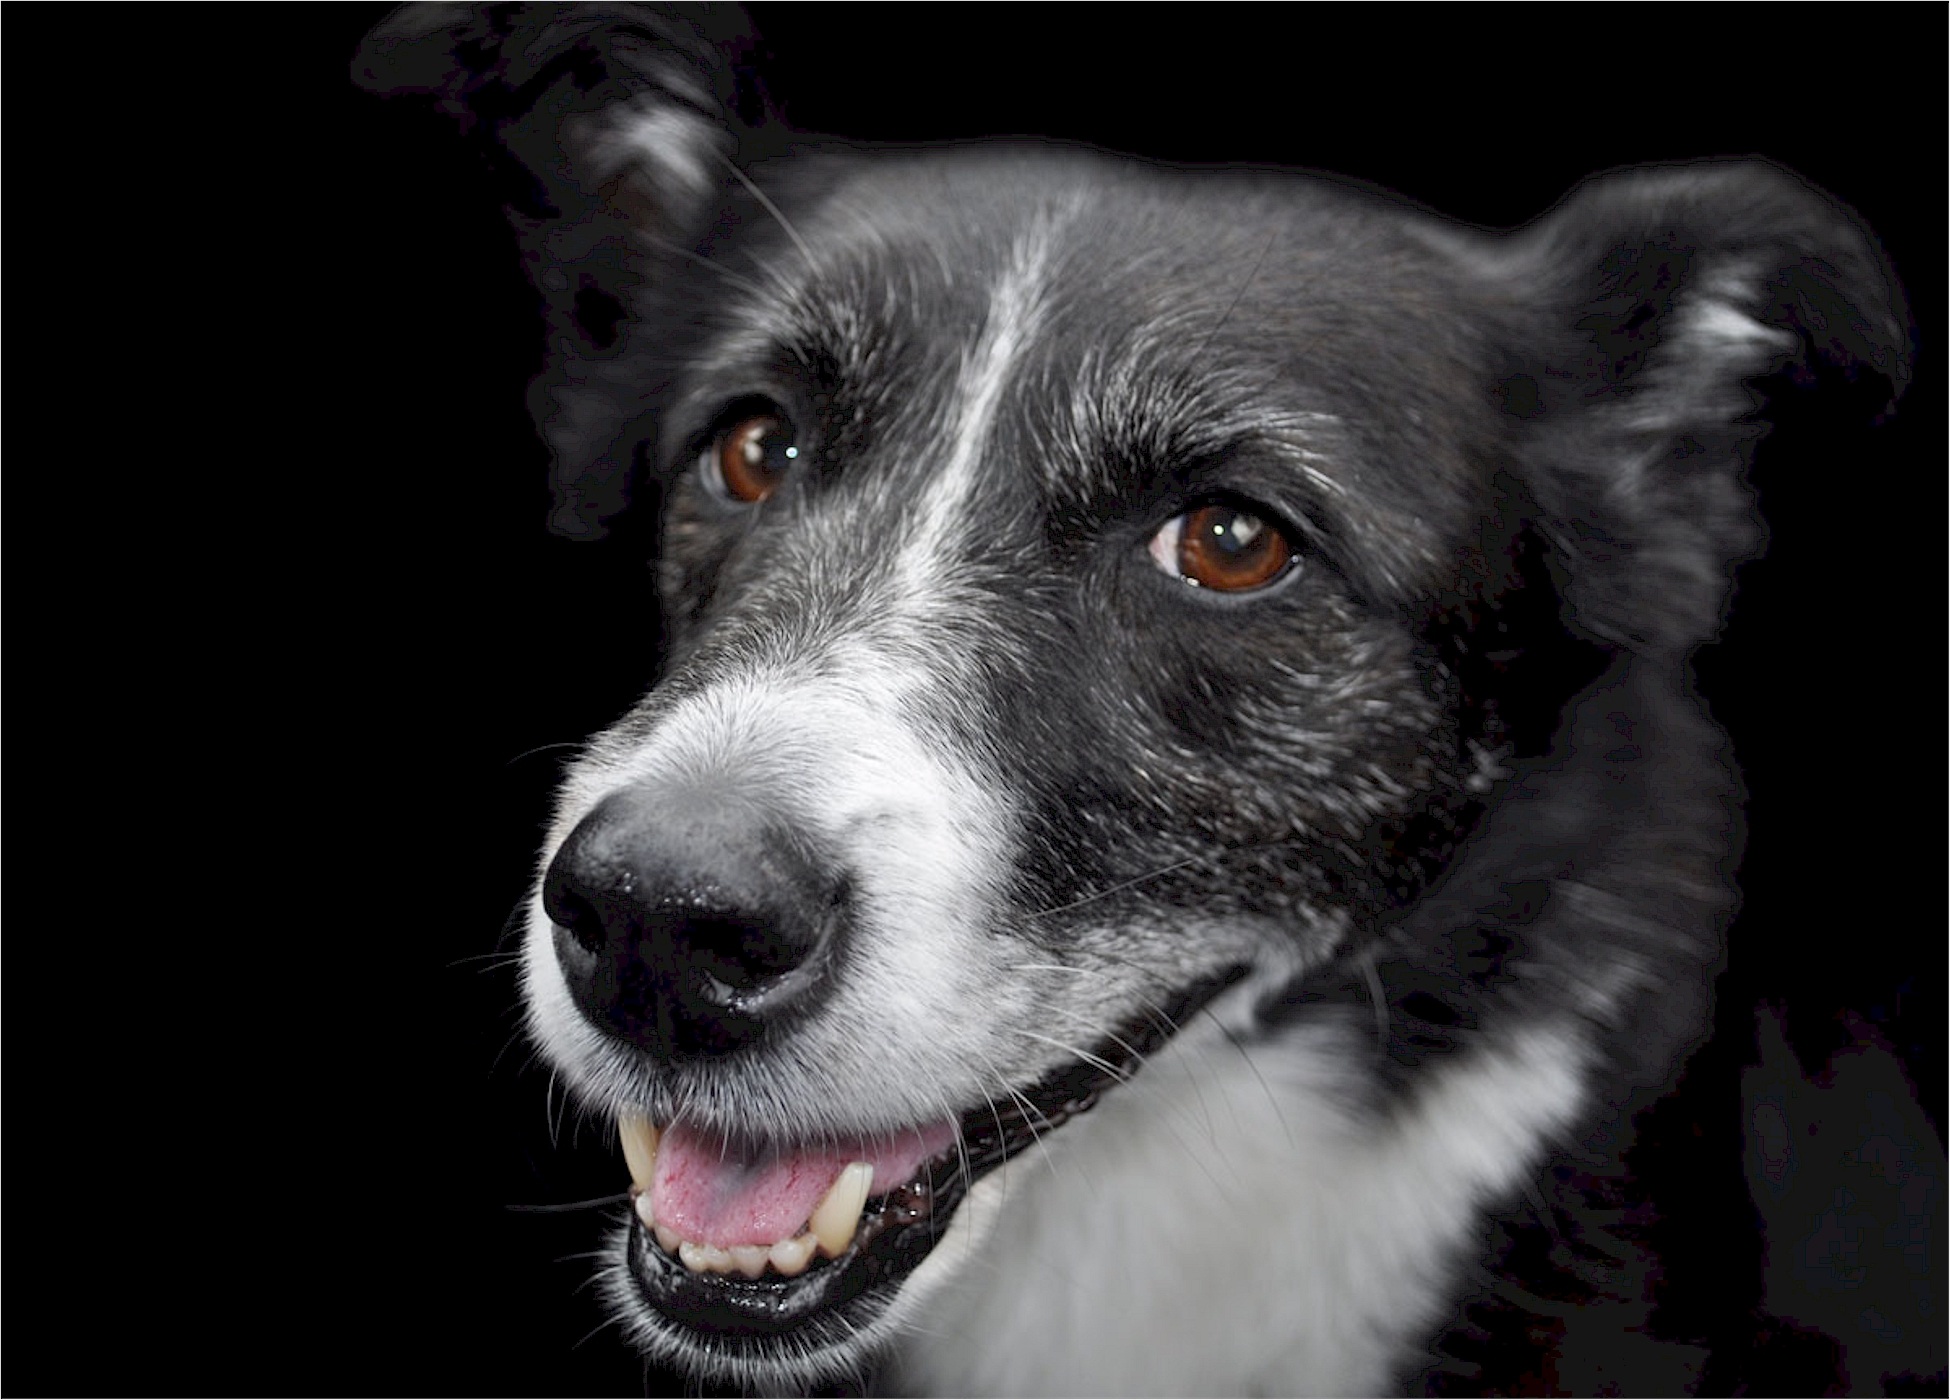
white, dog, cute, canine, fur, portrait, mammal, black, smile, border collie, nose, head, vertebrate, adorable, dog breed, australian shepherd, mixed breed, dog like mammal